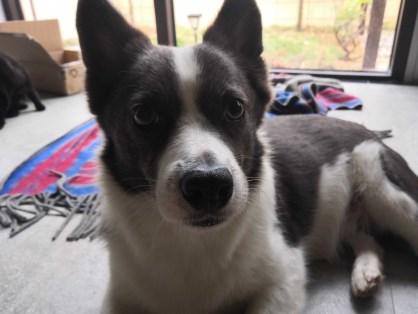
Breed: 2594-n000109-Border_collie